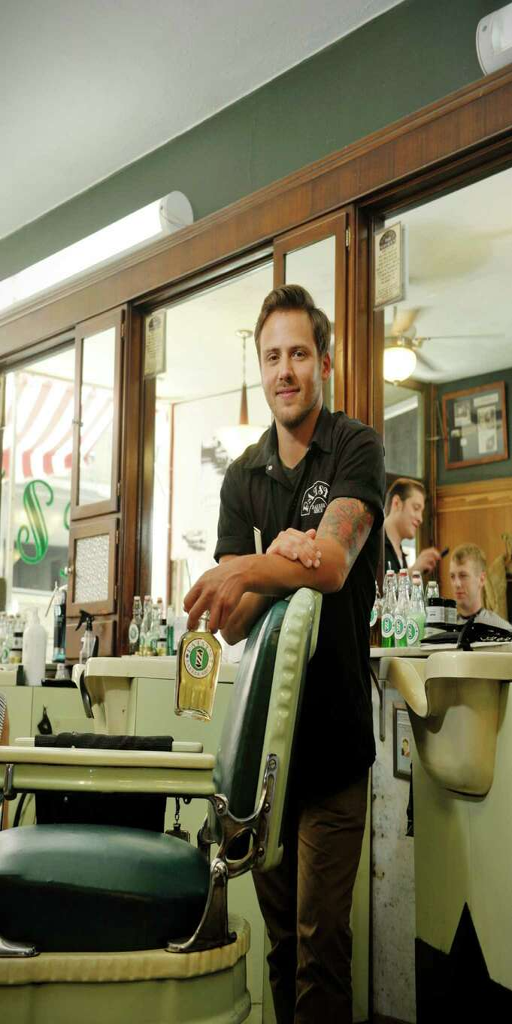
barber the shop makes various home made products that they use and sell .